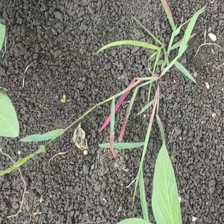
Weed species: Digitaria_SP_(Digitaria Sanguinalis )